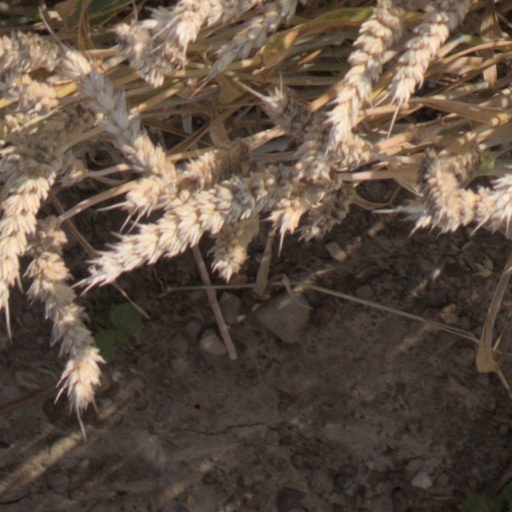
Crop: wheat